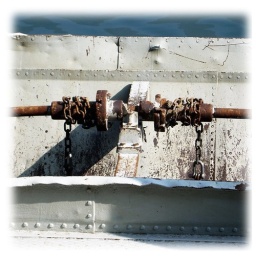
boat in iseo lake